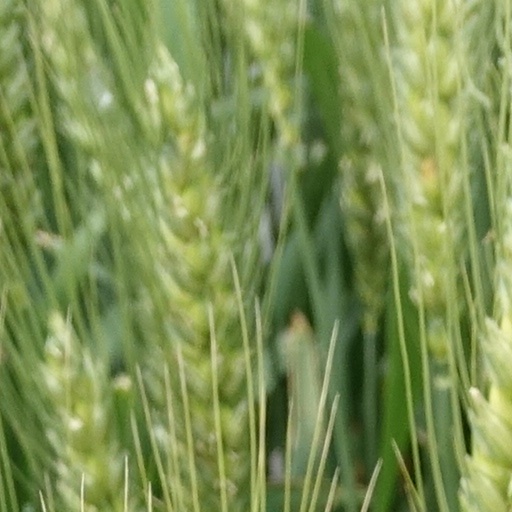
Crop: wheat